Timeline of ancient Assyria

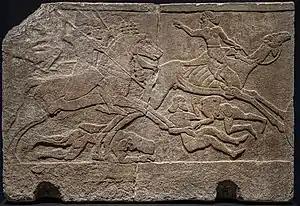
Assyrian relief depicting battle with camel riders, from Kalhu (Nimrud) Central Palace, Tiglath Pileser III, 728 BCE, British Museum

In a subsequent campaign, the Assyrian forces penetrated Urartu, into the mountains south of Lake Van and then turned westward to receive the submission of Malatia. In his fifth year, Tiglath-Pileser again attacked Commagene, Cilicia and Cappadocia, and placed a record of his victories engraved on copper plates in a fortress he built to secure his Anatolian conquests.